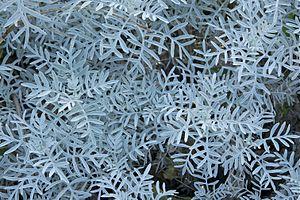
Senecio vira vira Hieron. Jardin des Plantes de Paris.